Charles C. Ellsworth

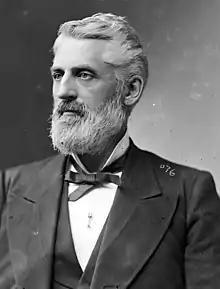
Brady-Handy Photo collection, Library of Congress.

Charles Clinton Ellsworth (January 29, 1824 – June 25, 1899) was a politician from the U.S. state of Michigan.